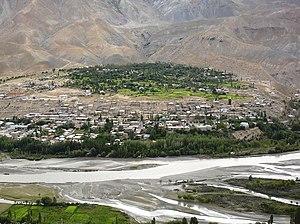
Le conflit de Kargil — aussi appelé la guerre des glaciers — est un conflit qui opposa l'Inde et le Pakistan en 1999.
Kargil est un tehsil et le chef-lieu du district de Kargil, dans le territoire de l'Union du Ladakh en Inde. C'est aussi la co-capitale de ce territoire et la deuxième plus grande ville.